Douglas W. Owsley

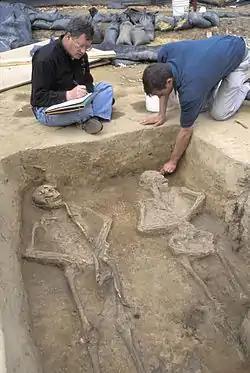
Owsley (left) and Historic Jamestowne archaeologist, Danny Schmidt, discussing the double burial of two European males at the James Fort site

After regrouping, a siege was initiated by the Federal Bureau of Investigation, resulting in a virtual 50-day standoff. A second assault on the compound was made by the US government on April 19, 1993, during which there were numerous explosions throughout the compound. As the fire spread, some Davidians were prevented from escaping, with others refusing to leave, becoming trapped. Only nine people were able to safely leave the building during the fire.